101st Airborne Division

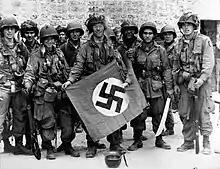
101st Airborne troops posing with a captured Nazi vehicle air identification sign two days after landing at Normandy.

Around noon, while reconnoitering the area by jeep, Col. Sink received word that a second battery of four guns had been discovered at Holdy, a manor between his CP and Sainte Marie-du-Mont, and the defenders had a force of some 70 paratroopers pinned down. Capt. Lloyd E. Patch (Headquarters Company 1st/506th) and Capt. Knut H. Raudstein (Company C 506th PIR) led an additional 70 troops to Holdy and enveloped the position. The combined force then continued on to seize Sainte Marie-du-Mont. A platoon of the 502nd PIR, left to hold the battery, destroyed three of the four guns before Col. Sink could send four jeeps to save them for the 101st's use.